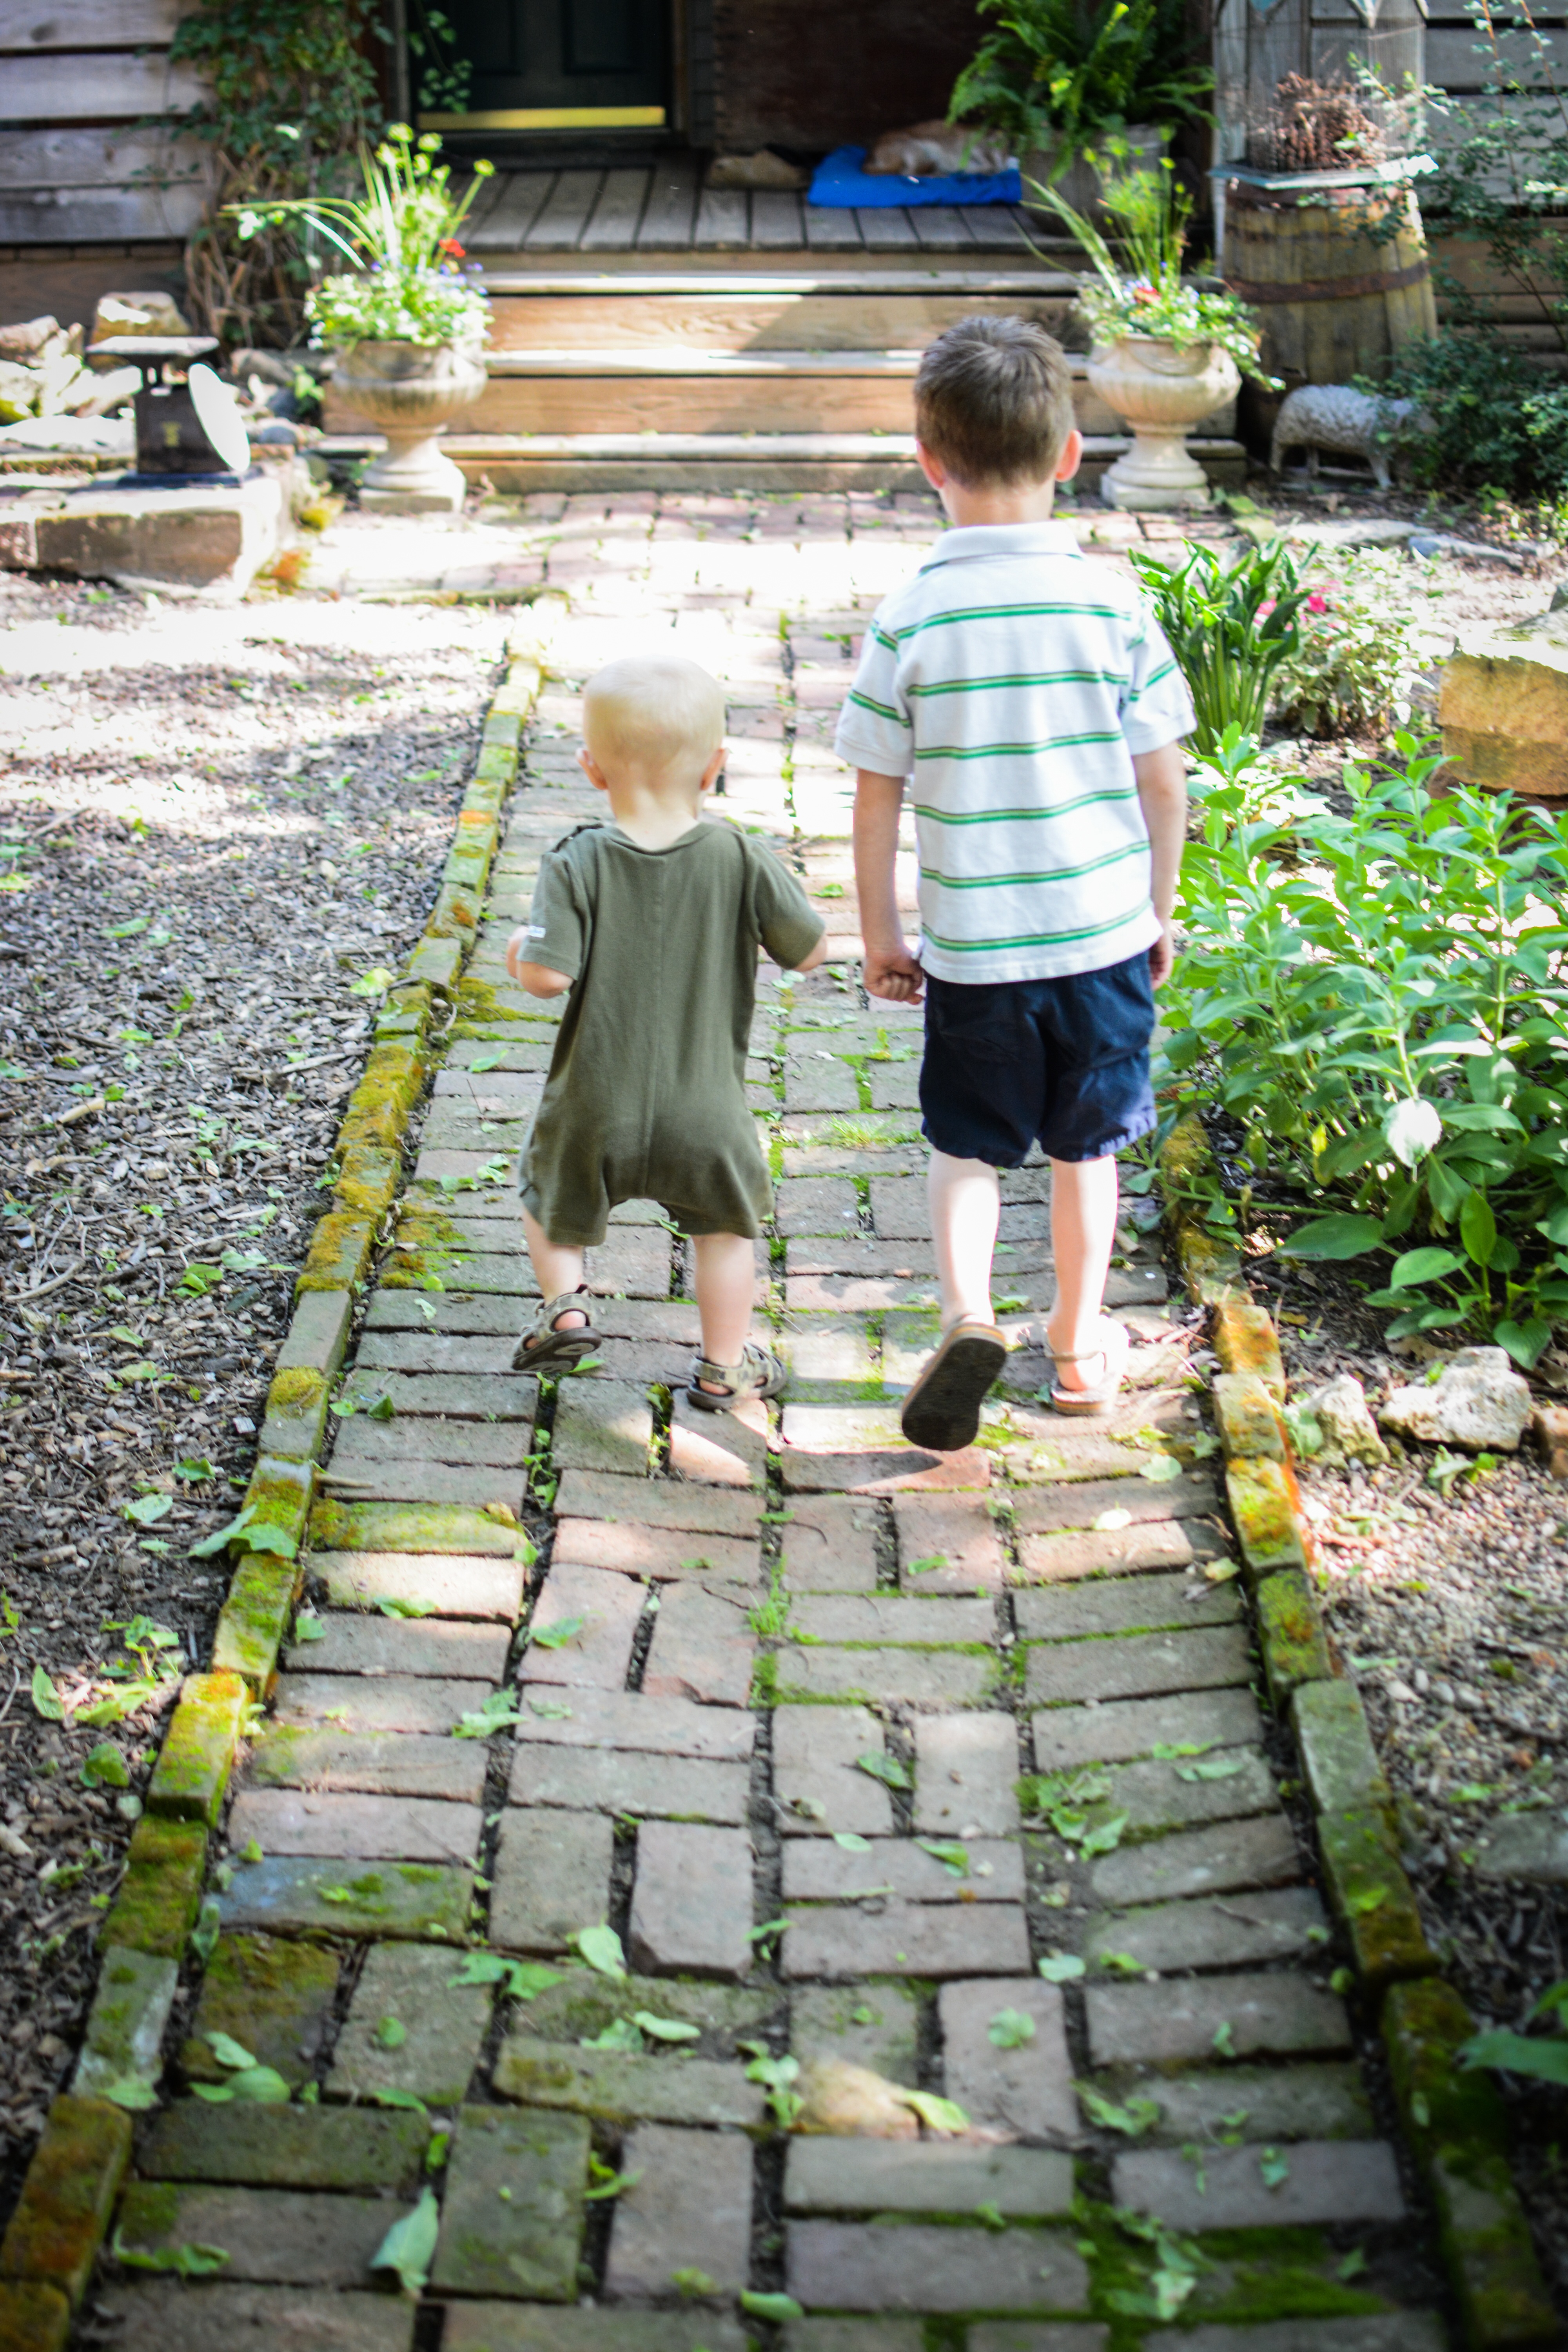
walking, lawn, flower, rustic, walk, green, backyard, garden, family, boys, bricks, yard, brothers